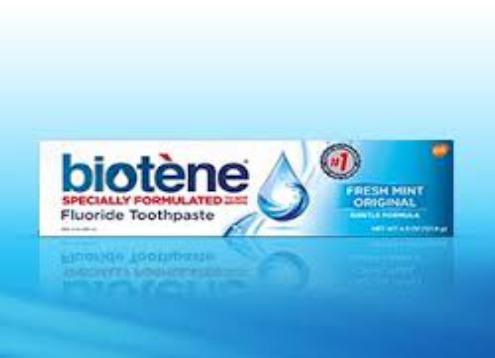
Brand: biotene
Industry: Medical